Survival skills

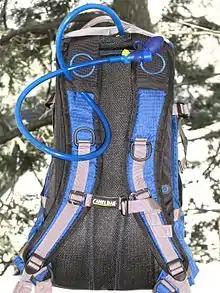
Hydration pack manufactured by Camelbak.

Many people who are forced into survival situations often have an elevated risk of danger because of direct exposure to the elements. Many people in survival situations die of hypothermia or hyperthermia, or animal attacks. An effective shelter can range from a natural shelter, such as a cave, overhanging rock outcrop, or a fallen-down tree, to an intermediate form of man-made shelter such as a debris hut, tree pit shelter, or snow cave, to a completely man-made structure such as a tarp, tent, or a longhouse. It is noted that some common properties between these structures are: